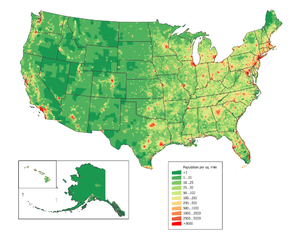
USA / Demografi
2000 kort over befolkningstæthed. Det er tydeligt, at der nogle steder er meget tætbefolket, mens der andre steder er meget tyndbefolket.
Amerikas Forenede Stater, på dansk normalt omtalt som USA, er en demokratisk forbundsrepublik, der består af 50 delstater, et føderalt distrikt og 14 territorier. De 48 af delstaterne og Washington DC ligger som et samlet landområde i det centrale Nordamerika, afgrænset på hver side af henholdsvis Atlanterhavet og Stillehavet og grænsende til Canada mod nord og Mexico mod syd. Delstaten Alaska ligger i det nordvestlige hjørne af Nordamerika med Canada mod øst og Rusland mod vest på den anden side af Beringstrædet, og midt i Stillehavet ligger delstaten Hawaii.